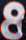
Number: 8